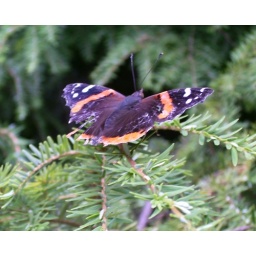
a butterfly on the tree by my garage.